Cream tea

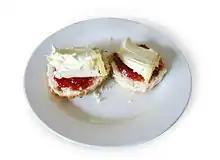
An example of scones prepared according to the "Cornwall method".

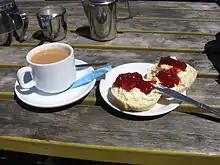
A cream tea in Boscastle, Cornwall, prepared according to the "Devon method".

A cream tea (also known as a Devon cream tea, Devonshire tea, or Cornish cream tea) is an afternoon tea consisting of tea, scones, clotted cream (or, less authentically, whipped cream), jam, and sometimes butter. Cream teas are sold in tea rooms throughout England, especially Devon and Cornwall, and in some other parts of the Commonwealth.